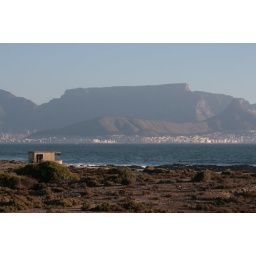
Cape Town and table mountain looming in the distance from Robbin Island